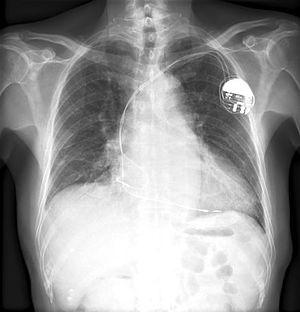
Otis Frank Boykin est un inventeur et ingénieur afro-américain.